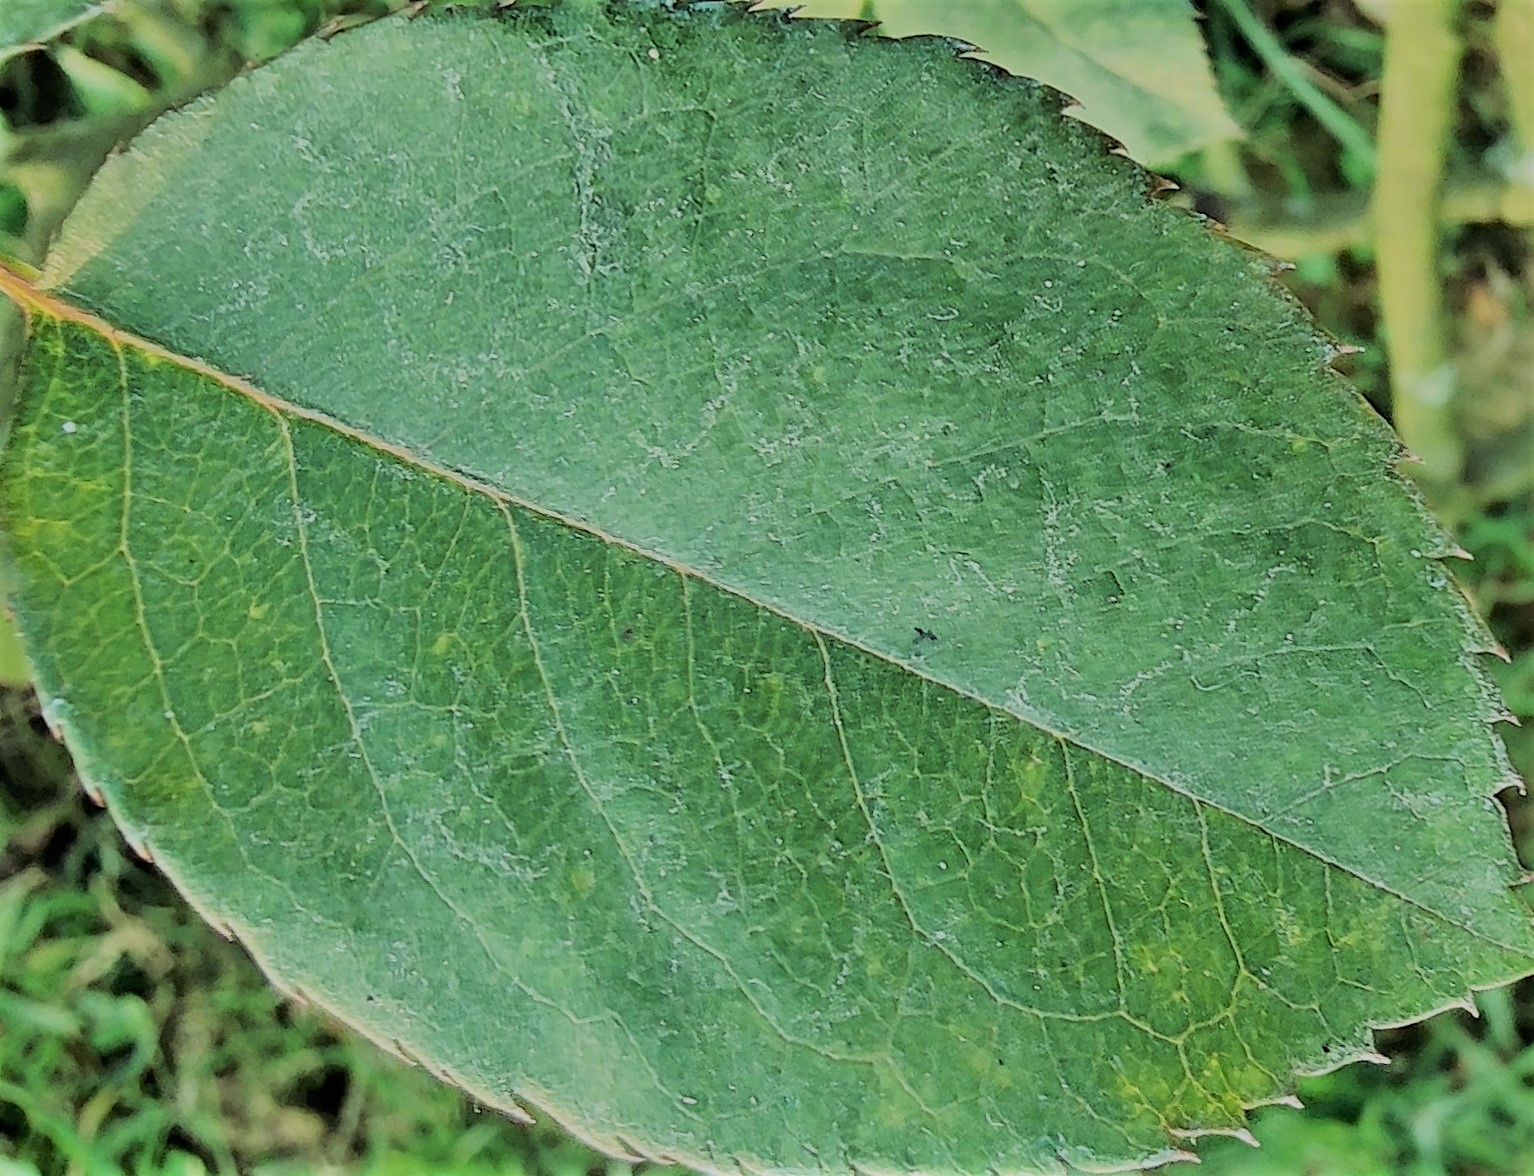
Label: Fresh Leaf